I Corps (Australia)

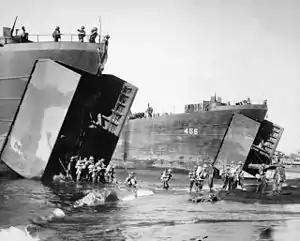
Australian troops disembarking from American Landing Ships, during the operation to capture Lae, September 1943

Following the capture of northern Papua, New Guinea Force was reorganised, and new formations began arriving. Meanwhile, throughout the first half of 1943, Australian operations focused upon the capture of Salamaua, which saw a series of battles aimed at securing Salamaua prior to the drive on Lae. In August 1943, a new I Corps headquarters was raised from the New Guinea Force headquarters staff, and the corps headquarters established itself at Dobdura, where it was assigned to New Guinea Force as an army-level headquarters. Assigned the role of capturing Lae, I Corps was provided with the 7th Infantry Division, which in early September 1943 was flown in to Nadzab and attacked overland from there and the 9th Infantry Division, which carried out and amphibious landing to the east of Lae, before assaulting along the coast. Lae was captured more quickly than had been expected, and later in the month, this was followed up by elements of the 9th Division which carried out a landing at Scarlet Beach, as part of operations to secure the Huon Peninsula, while the 7th Division began operations to secure the Markham and Ramu Valleys. The following month, however, I Corps headquarters was relieved by II Corps, as its personnel were in need of rest, and they subsequently returned to Australia. II Corps and New Guinea Force would subsequently command the conclusion of the operations commenced by I Corps, culminating in the capture of Madang in April 1944.